Enniscorthy (Ellicott City, Maryland)

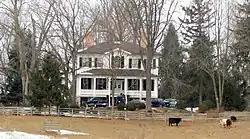
Enniscorthy, January 2011

Enniscorthy is a historic home located at Ellicott City, Howard County, Maryland. It is a large Italianate-influenced frame house constructed about 1860.